Hugh Fortescue, 4th Earl Fortescue

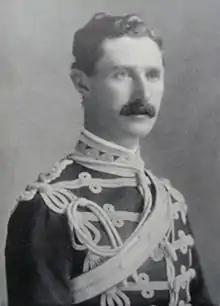
Hugh Fortescue, 4th Earl Fortescue (1854–1932), KCB, ADC, Lord Lieutenant of Devon, Lt. Col. of Royal North Devon Hussars

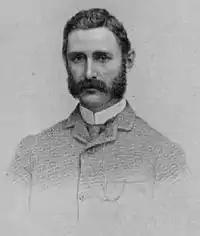
Hugh Fortescue, 4th Earl Fortescue (1854–1932). Engraving by Joseph Brown from a photograph by John Mayall

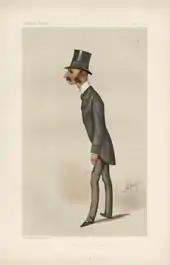
""The Devon and Somerset"", caricature of Viscount Ebrington by "Ape", Vanity Fair 19 February 1887

Hugh Fortescue, 4th Earl Fortescue (16 April 1854 – 29 October 1932), styled Viscount Ebrington from 1861 to 1905, was an English Liberal politician who sat in the House of Commons from 1881 until 1892 and later in the House of Lords having inherited his father's peerages. He was a famous sportsman in the hunting-field.